Louisiana Creole people

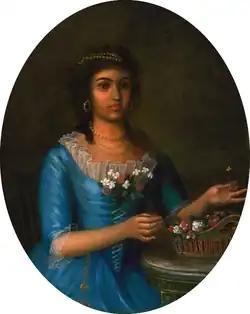
Athenais' mother Marianne Céleste Dragon

Creoles of color had a unique legacy in regards to race; Creoles had lived in racially integrated neighborhoods for almost two centuries. They valued the colorblind inclusion of New Orleans, and thrived within its historic intracommunity privileges. Creoles of Louisiana fought the rising tide of racism in the 1890s with a distinct outlook and a strong belief in the value of an integrated society.